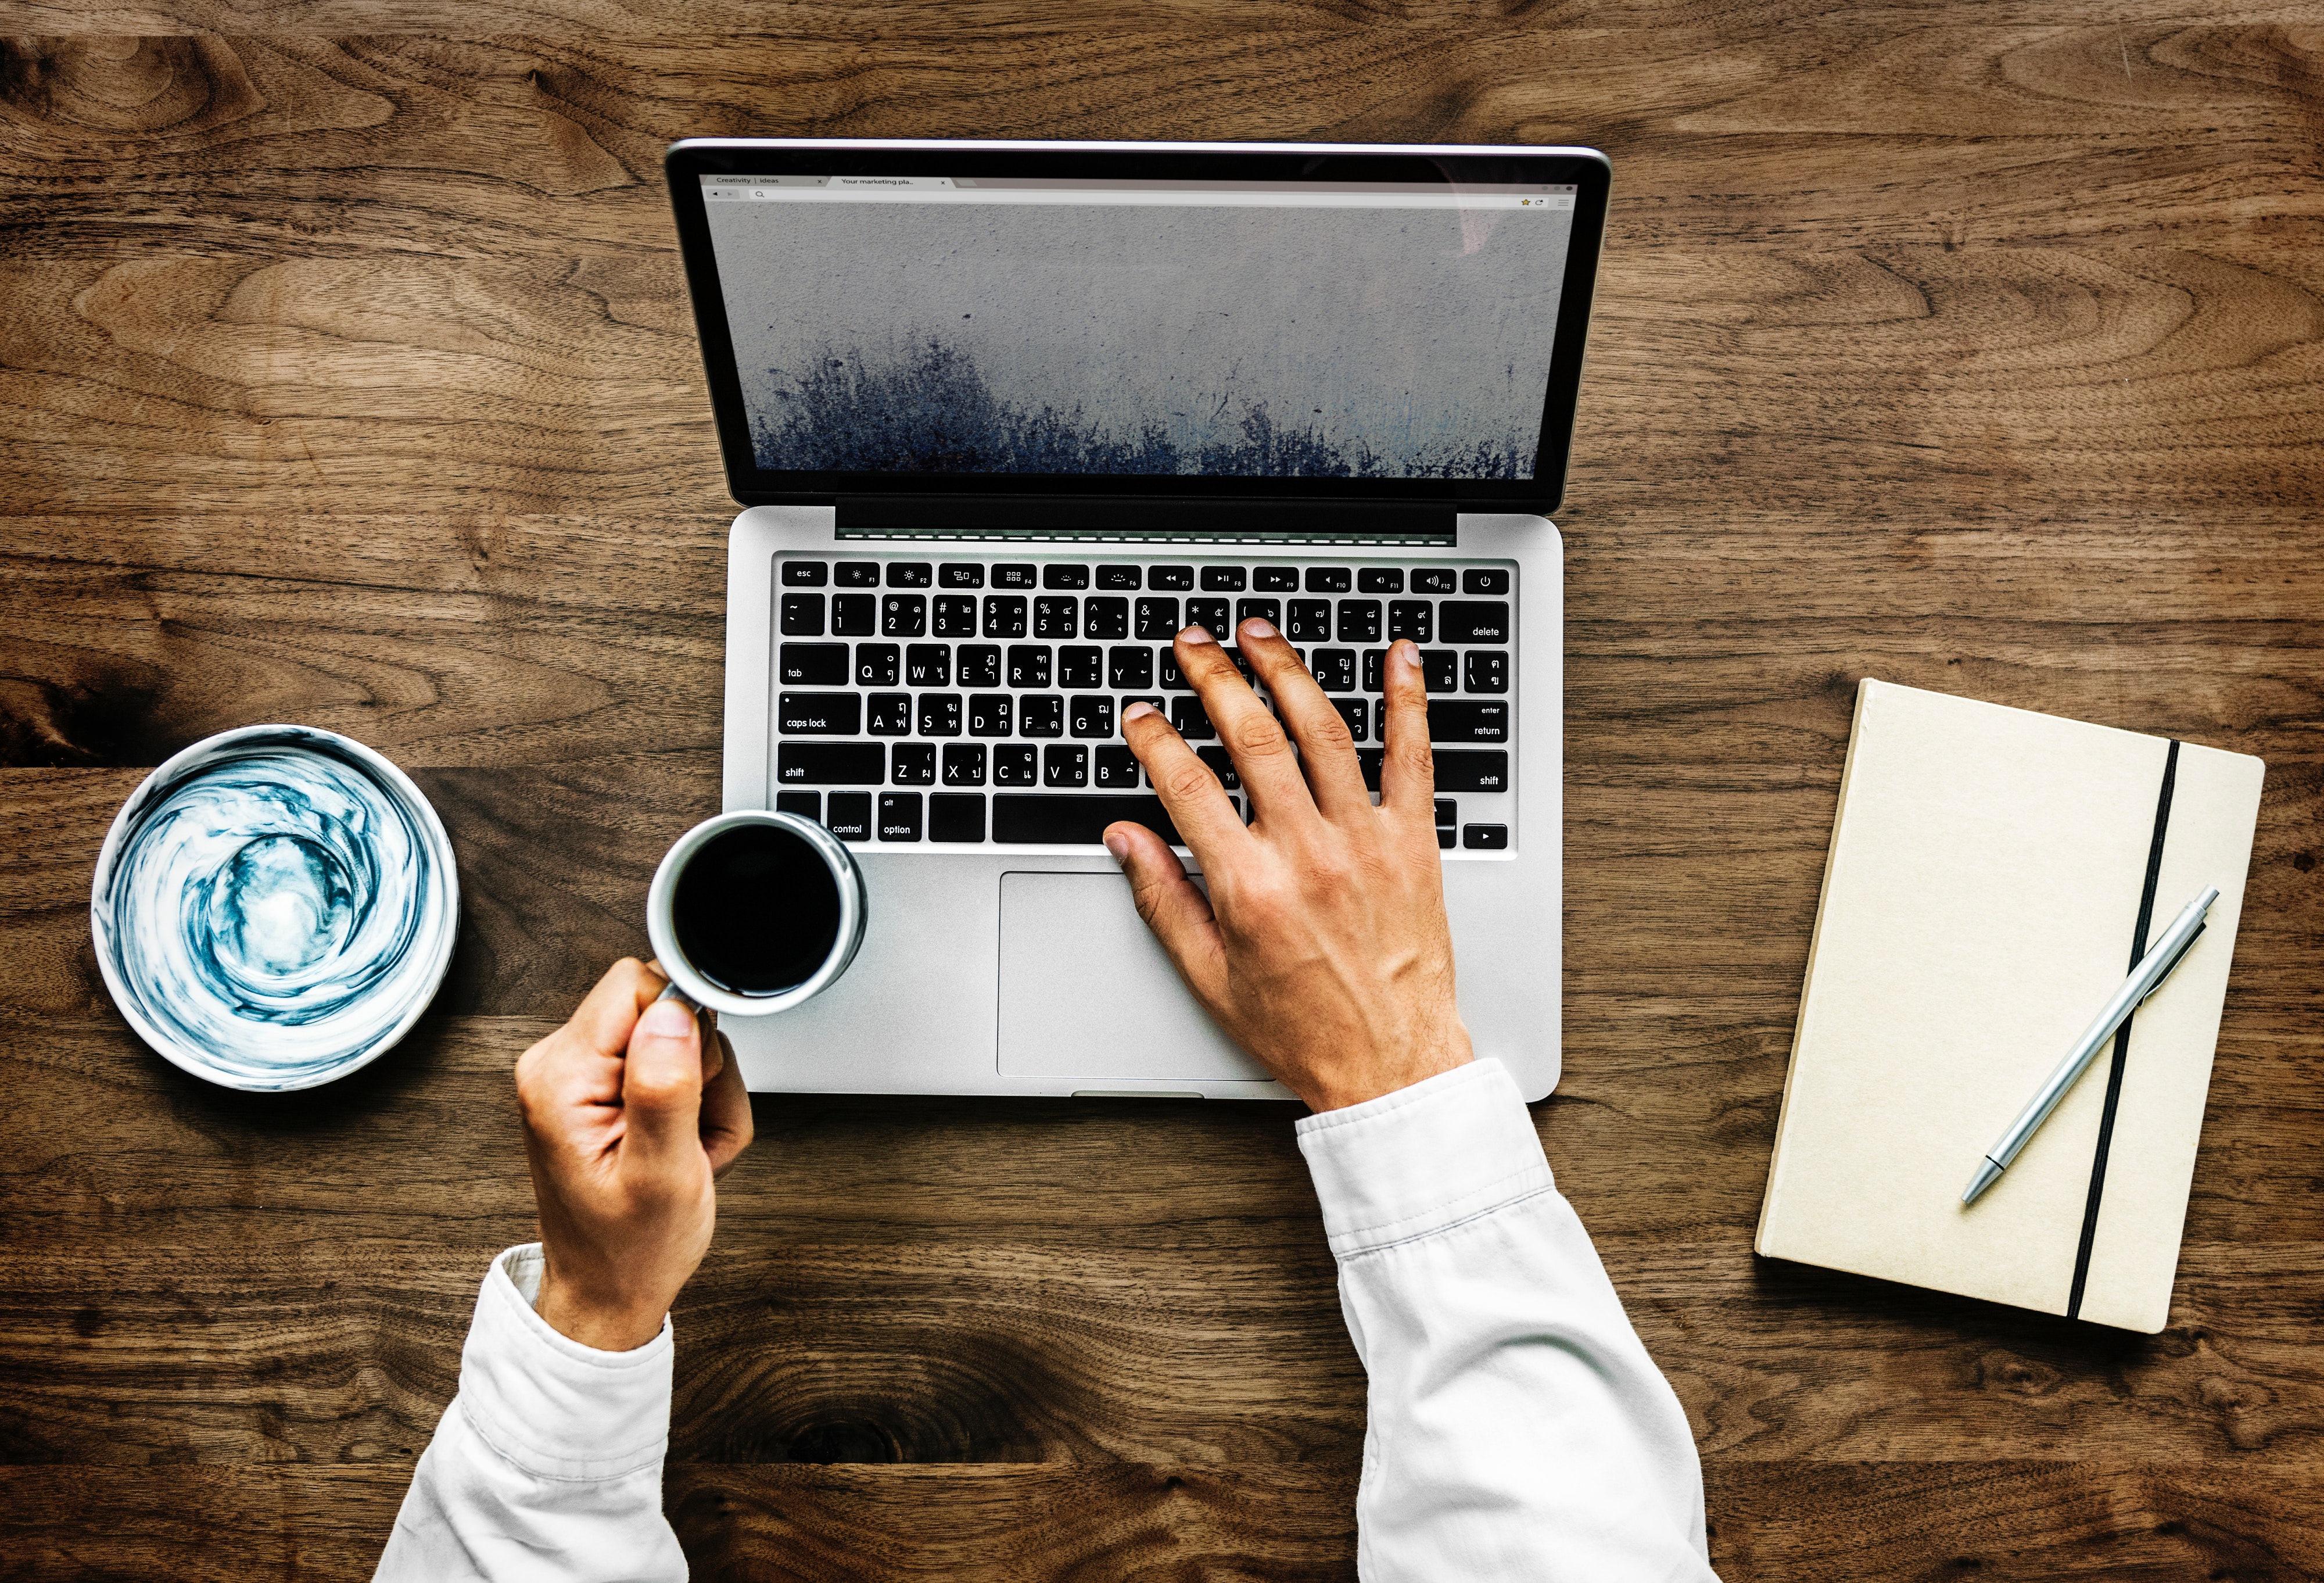
laptop, technology, design, electronic device, finger, stock photography, photography, hand, gesture, gadget, electronics, personal computer, graphic design, website, office equipment, learning